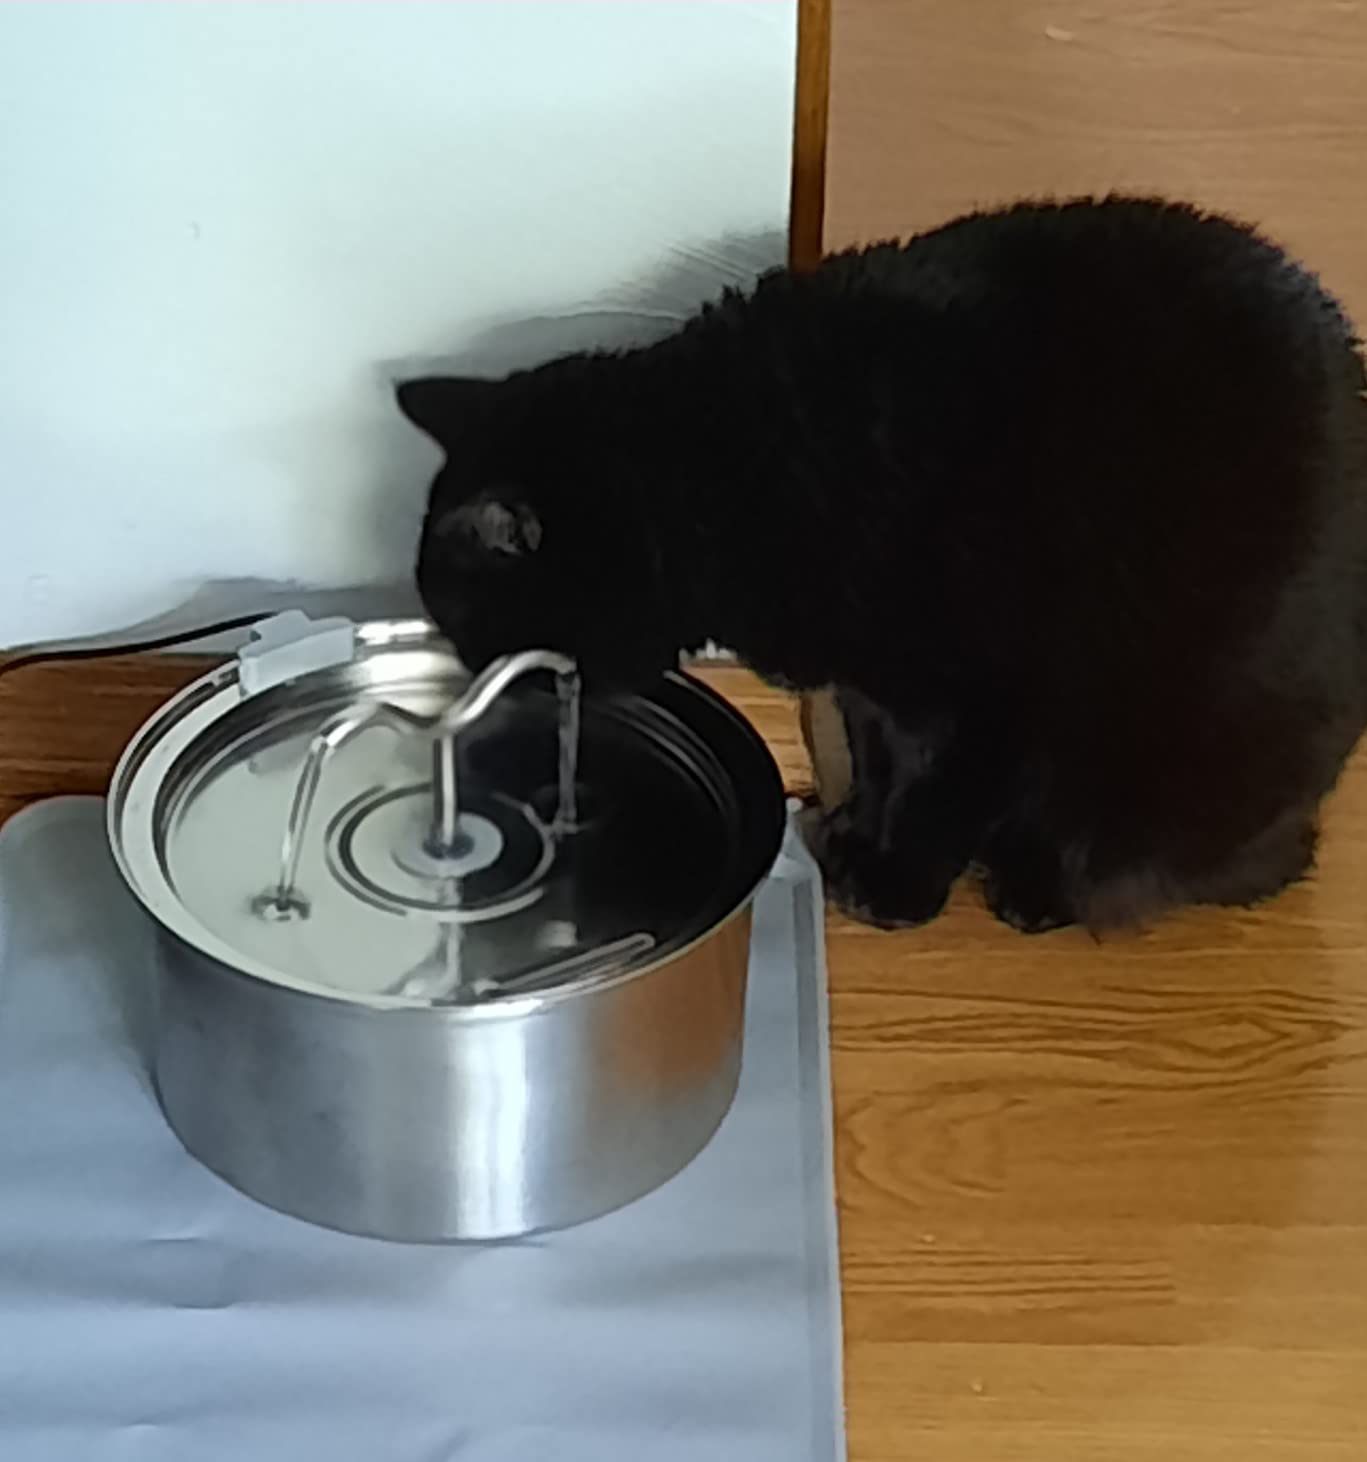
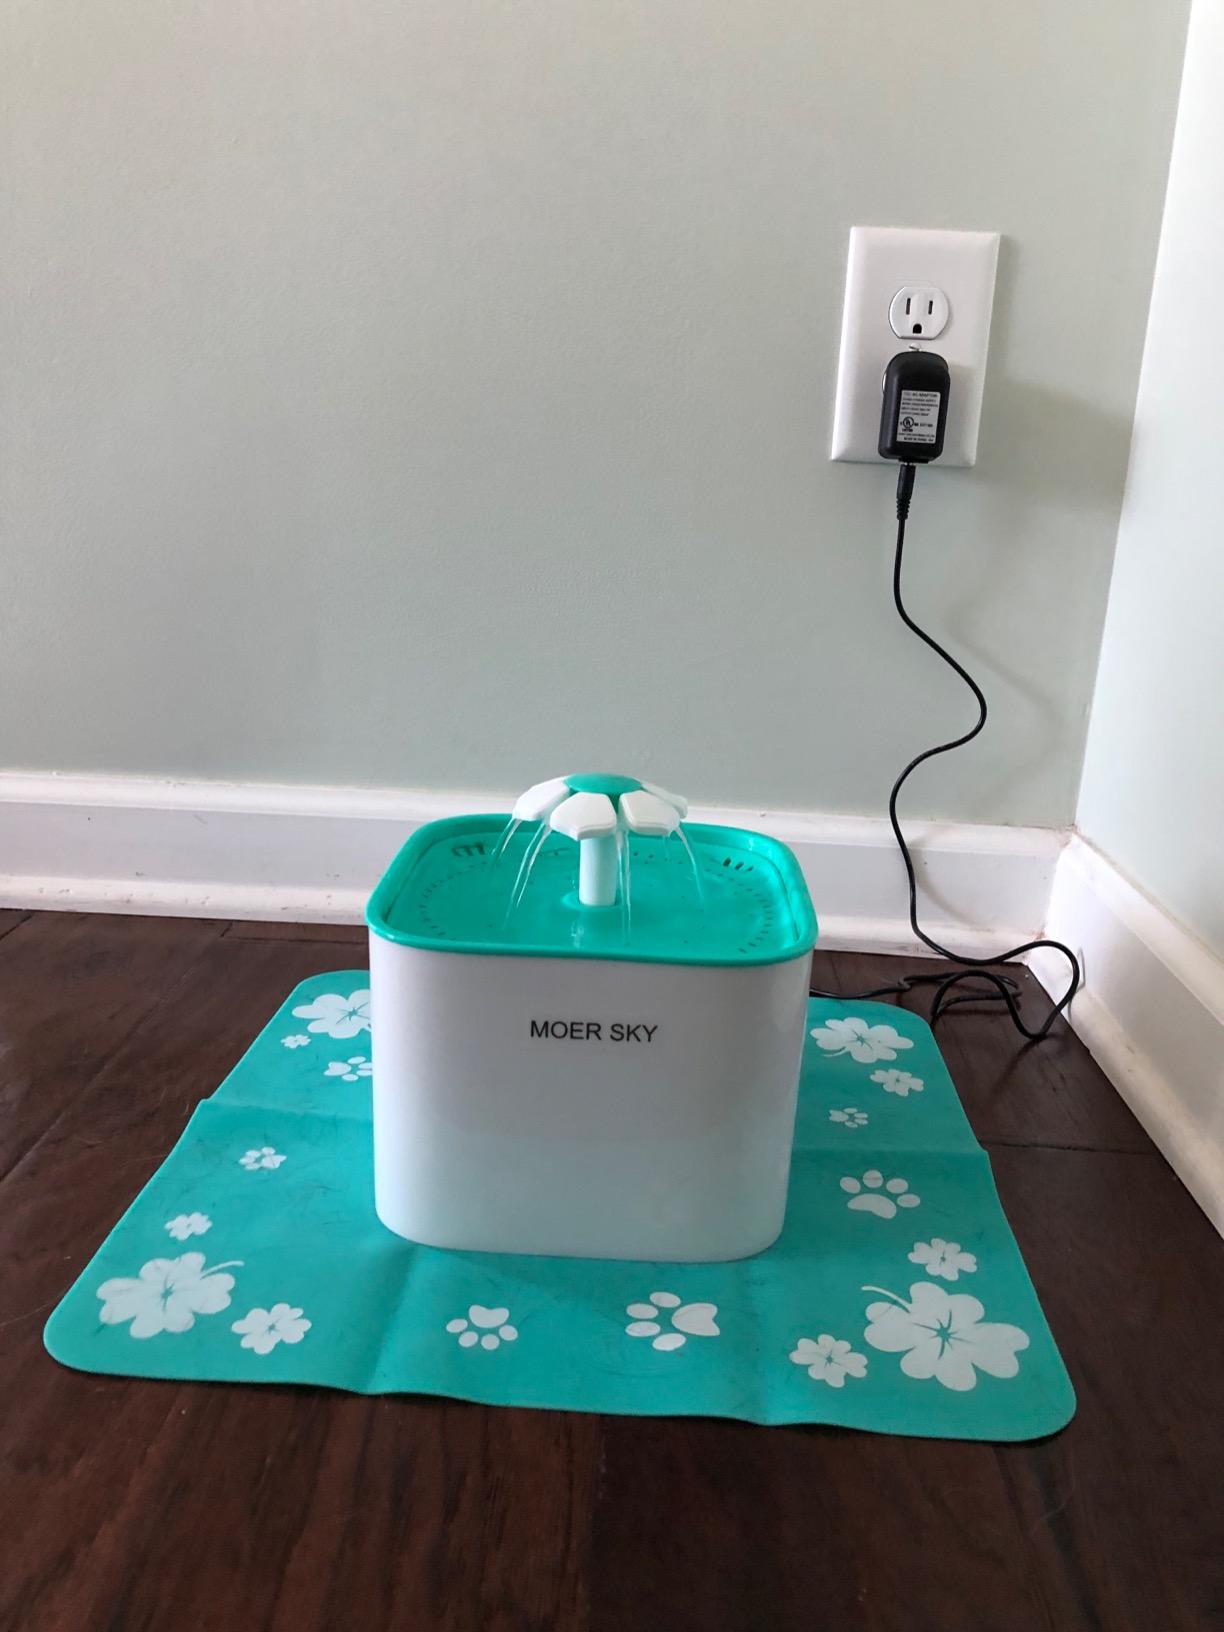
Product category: items_bowl
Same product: no